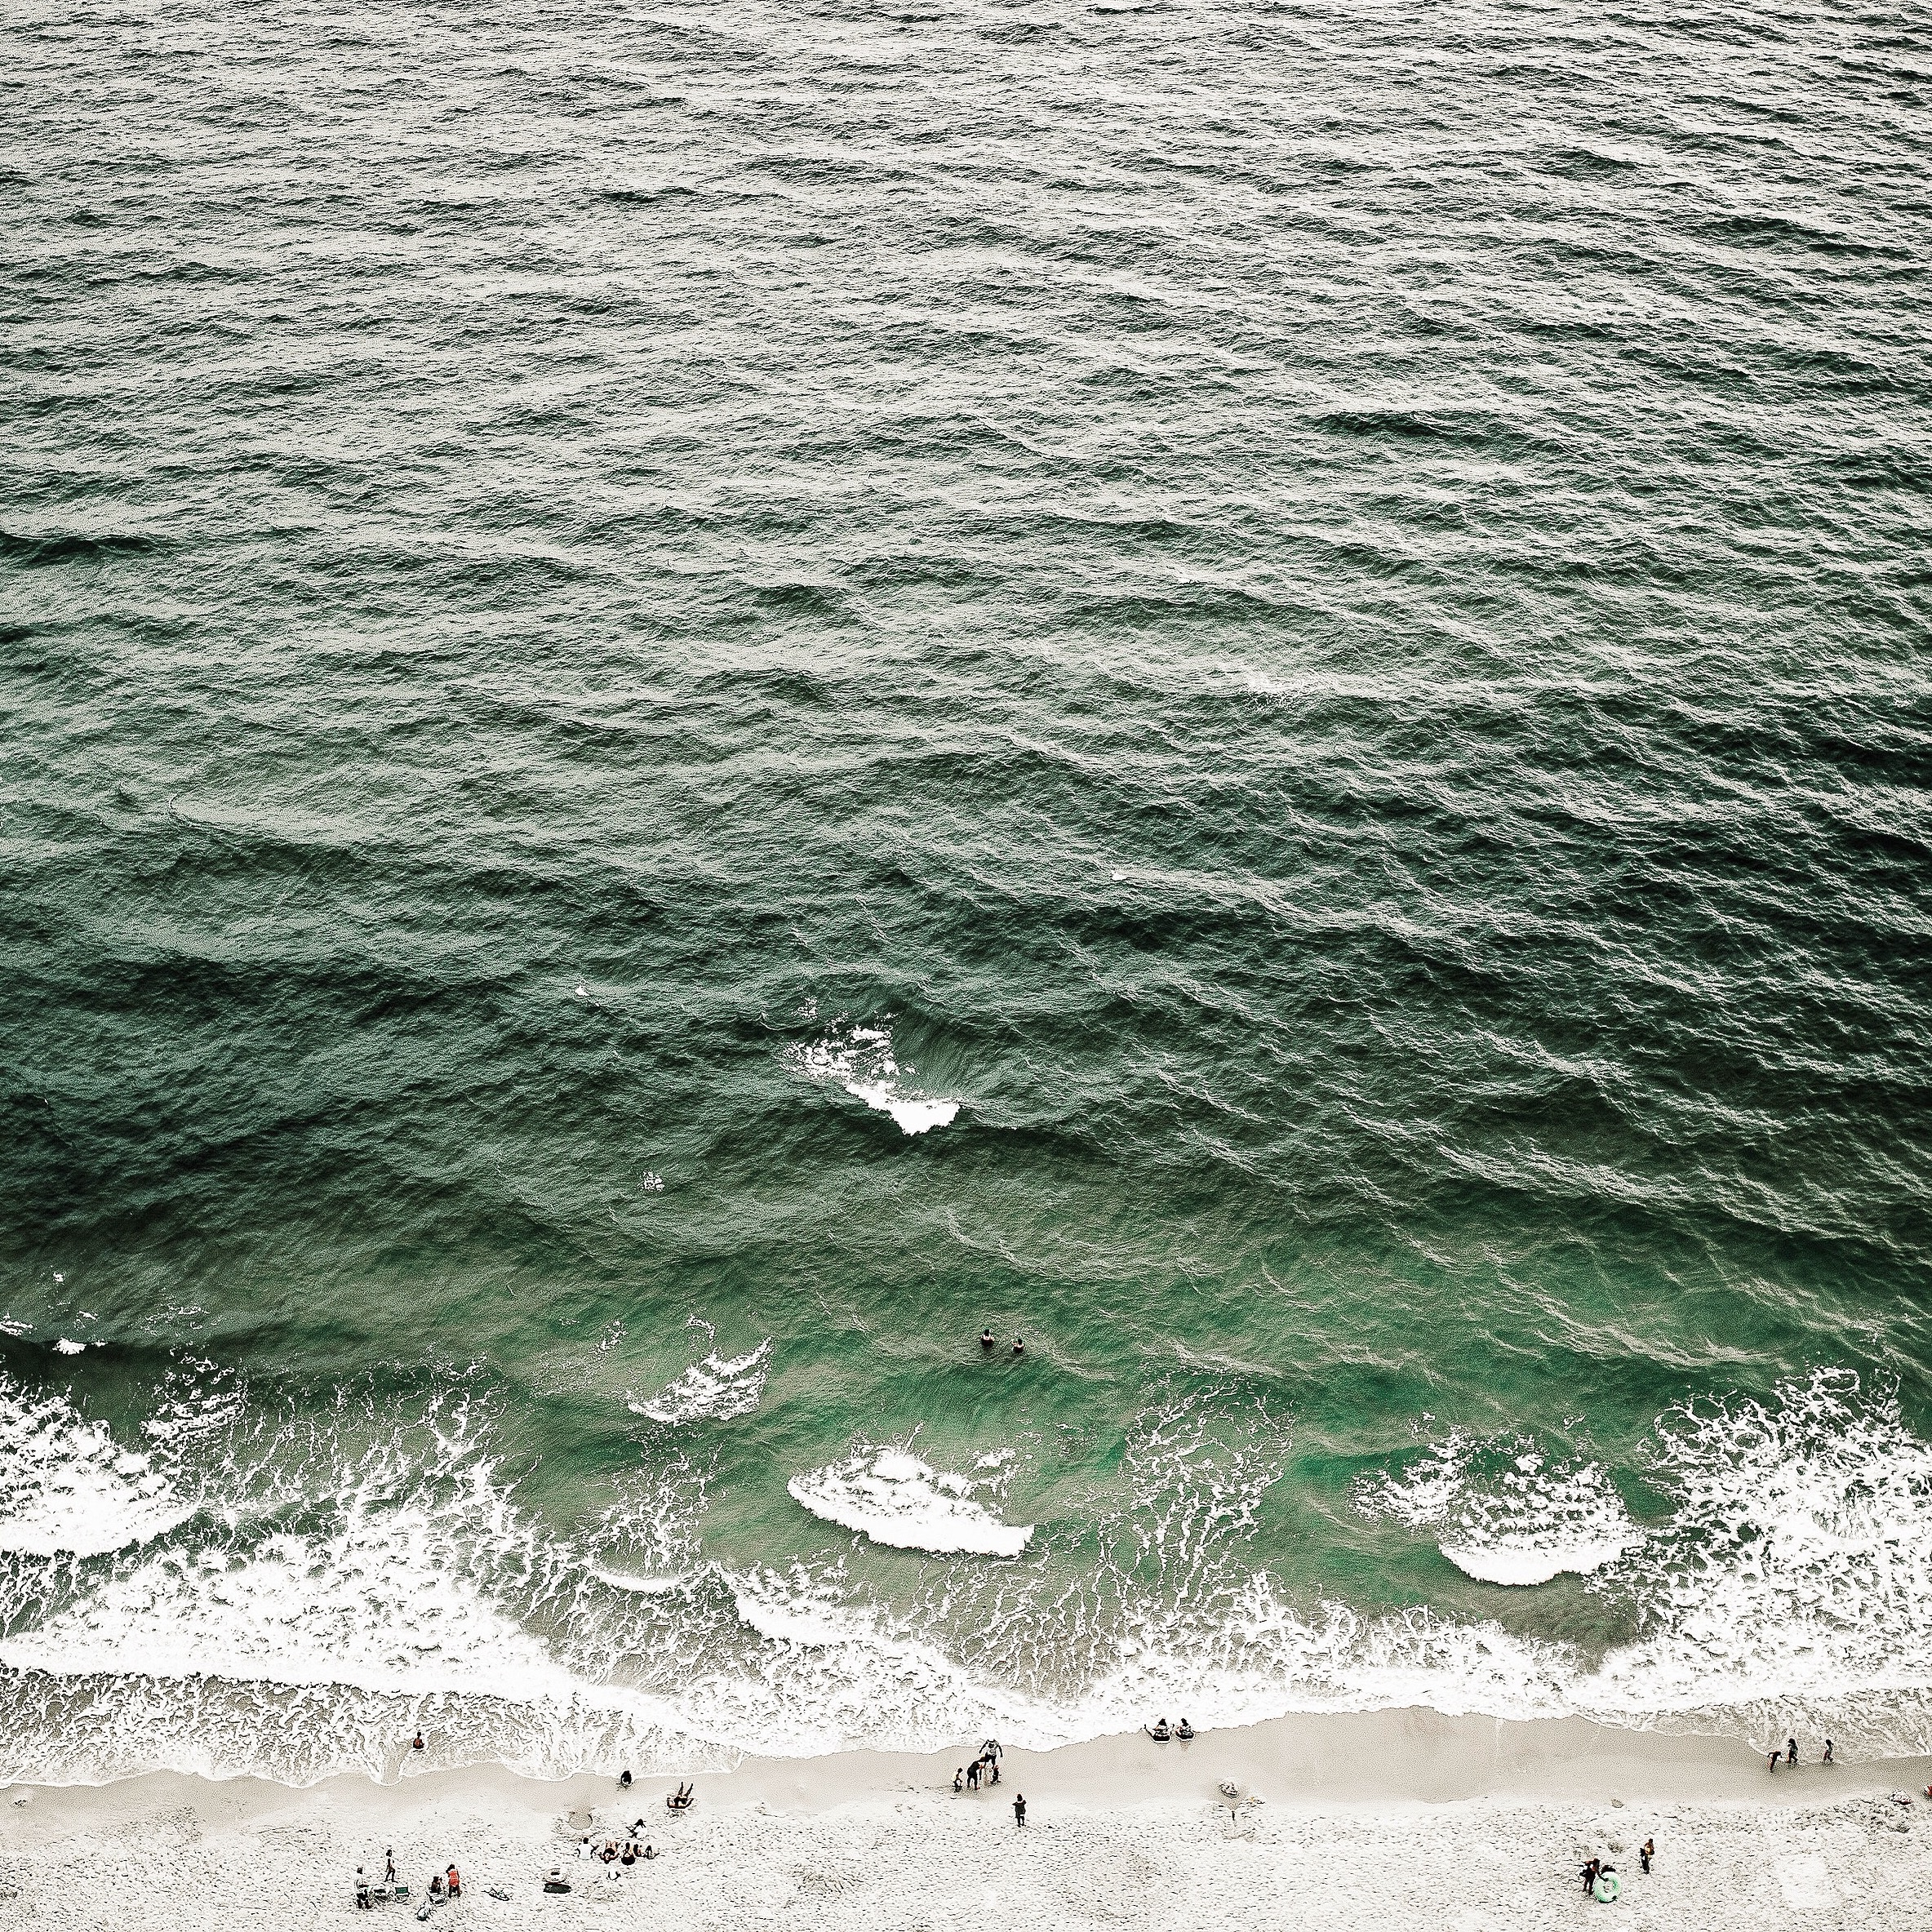
beach, sea, coast, water, sand, ocean, horizon, shore, wave, wind, bay, seashore, terrain, body of water, wind wave